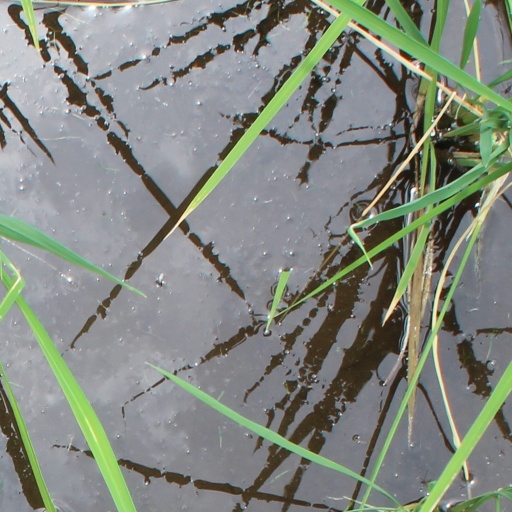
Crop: rice